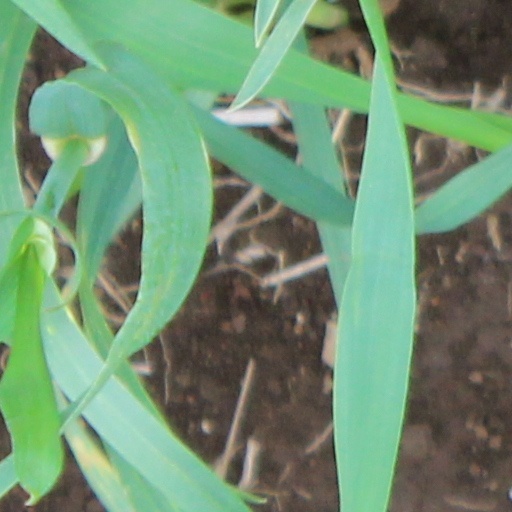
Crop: wheat